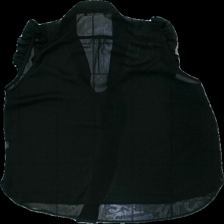
View: back
Type: Blouse
Category: Ladies
Brand: Atmosphere
Colors: Black
Material: 100% polyester
Pattern: Transparent
Cut: V-collar
Size: 44
Season: All
Damage: nopprigt
Damage location: top center
Price range: <50
Recommended usage: Reuse
Description: genomskinlig blus med knytning och volang ärmar